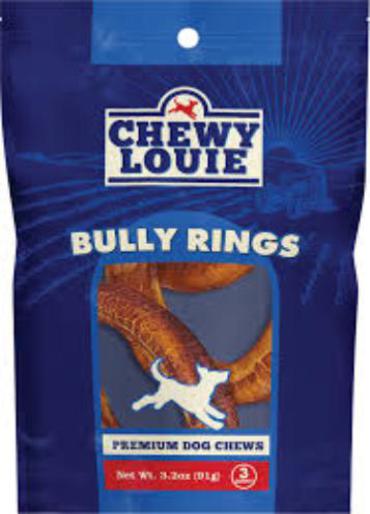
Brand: chewy louie
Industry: Food